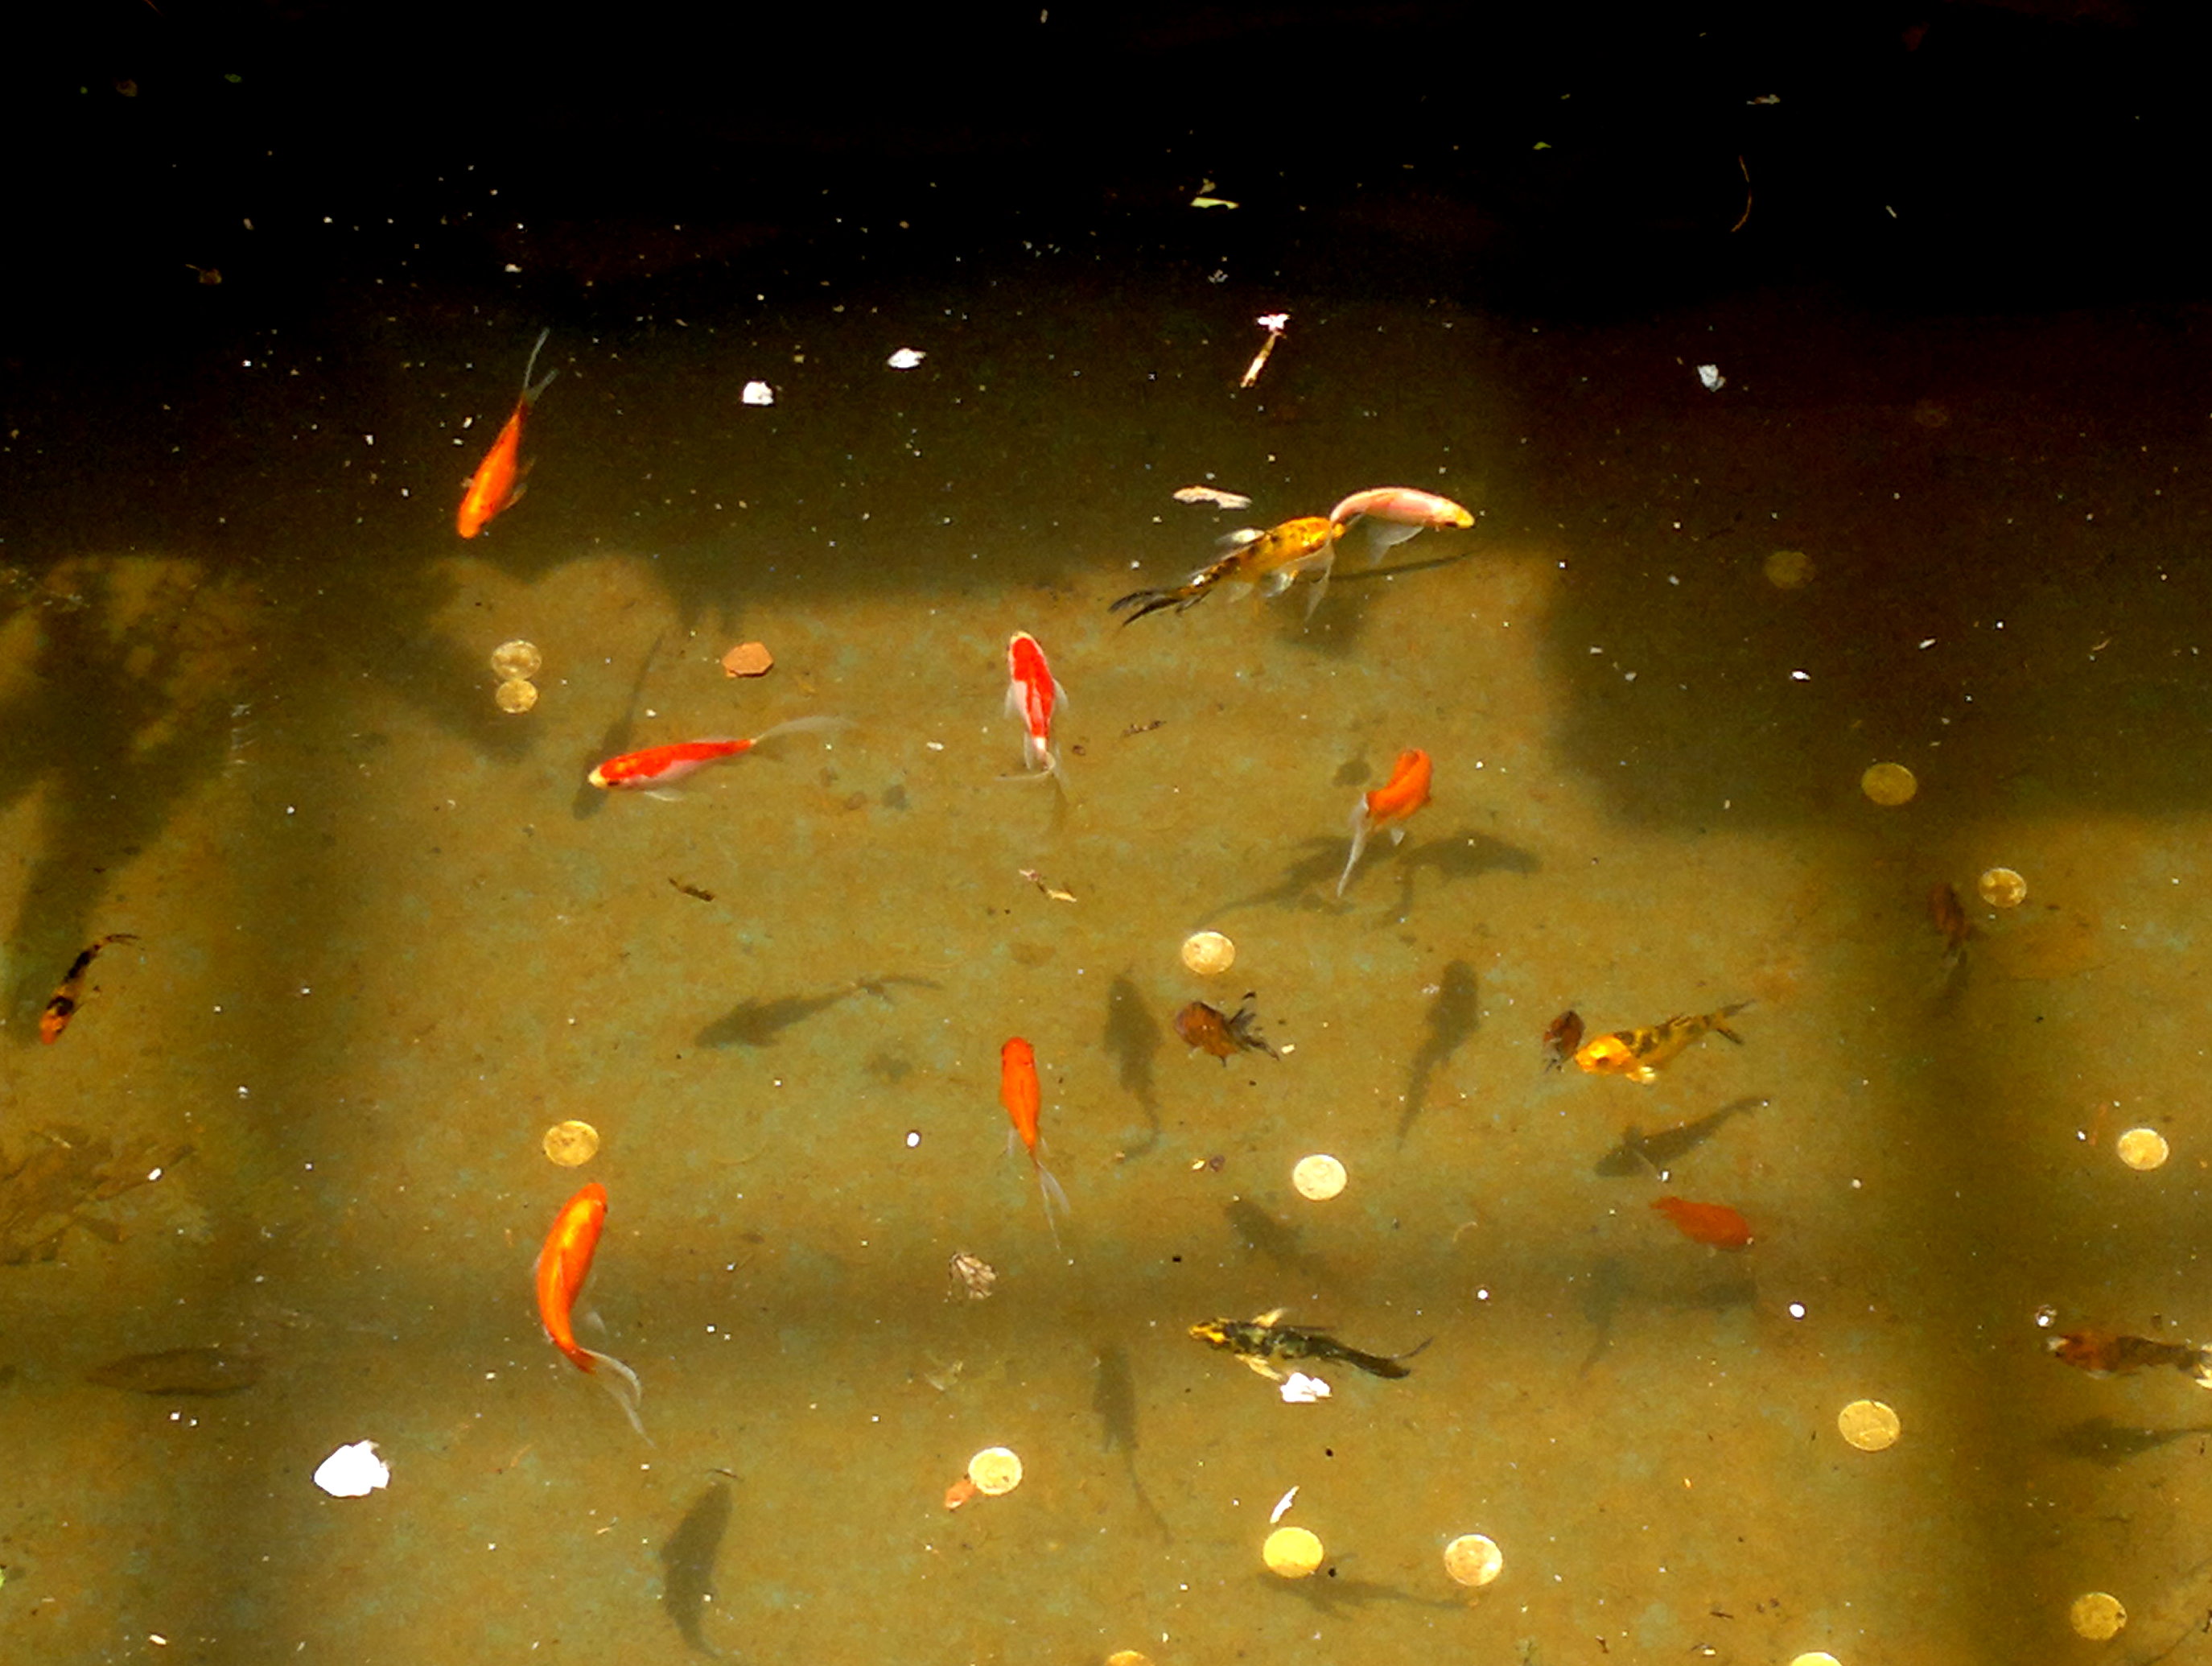
reflection, fish, koi, water bird